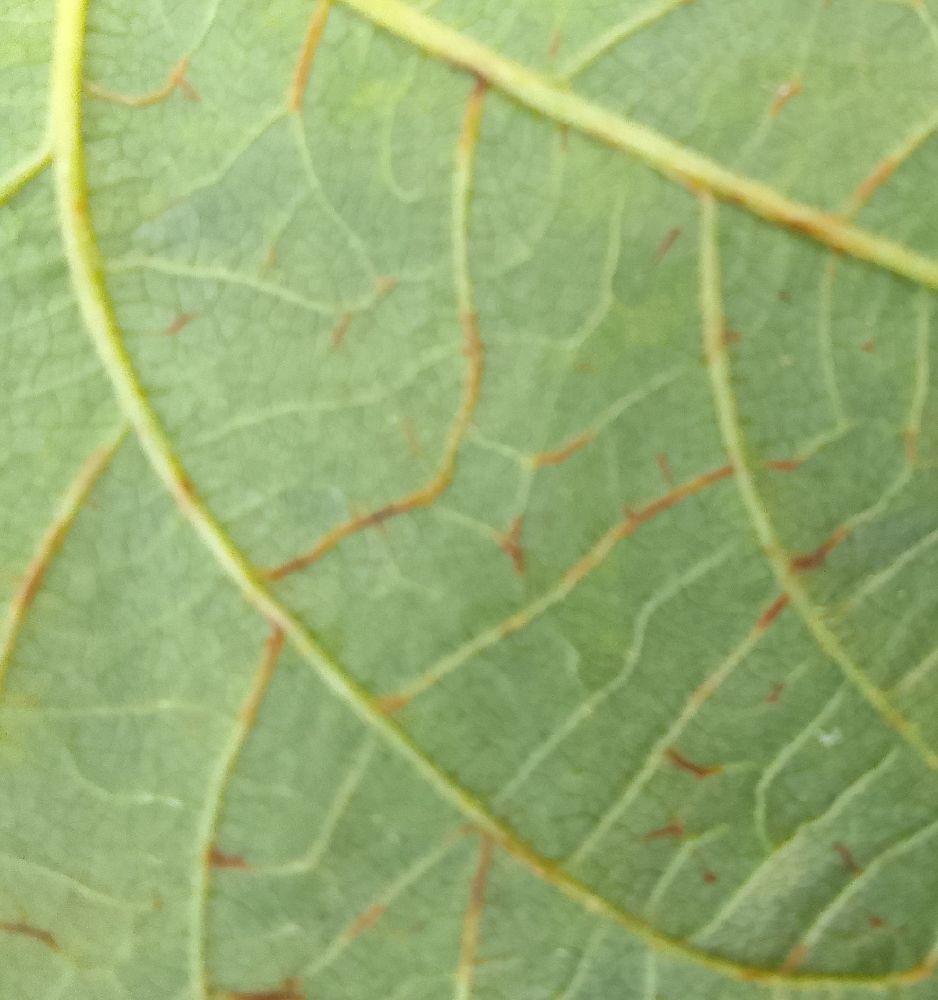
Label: anthracnose